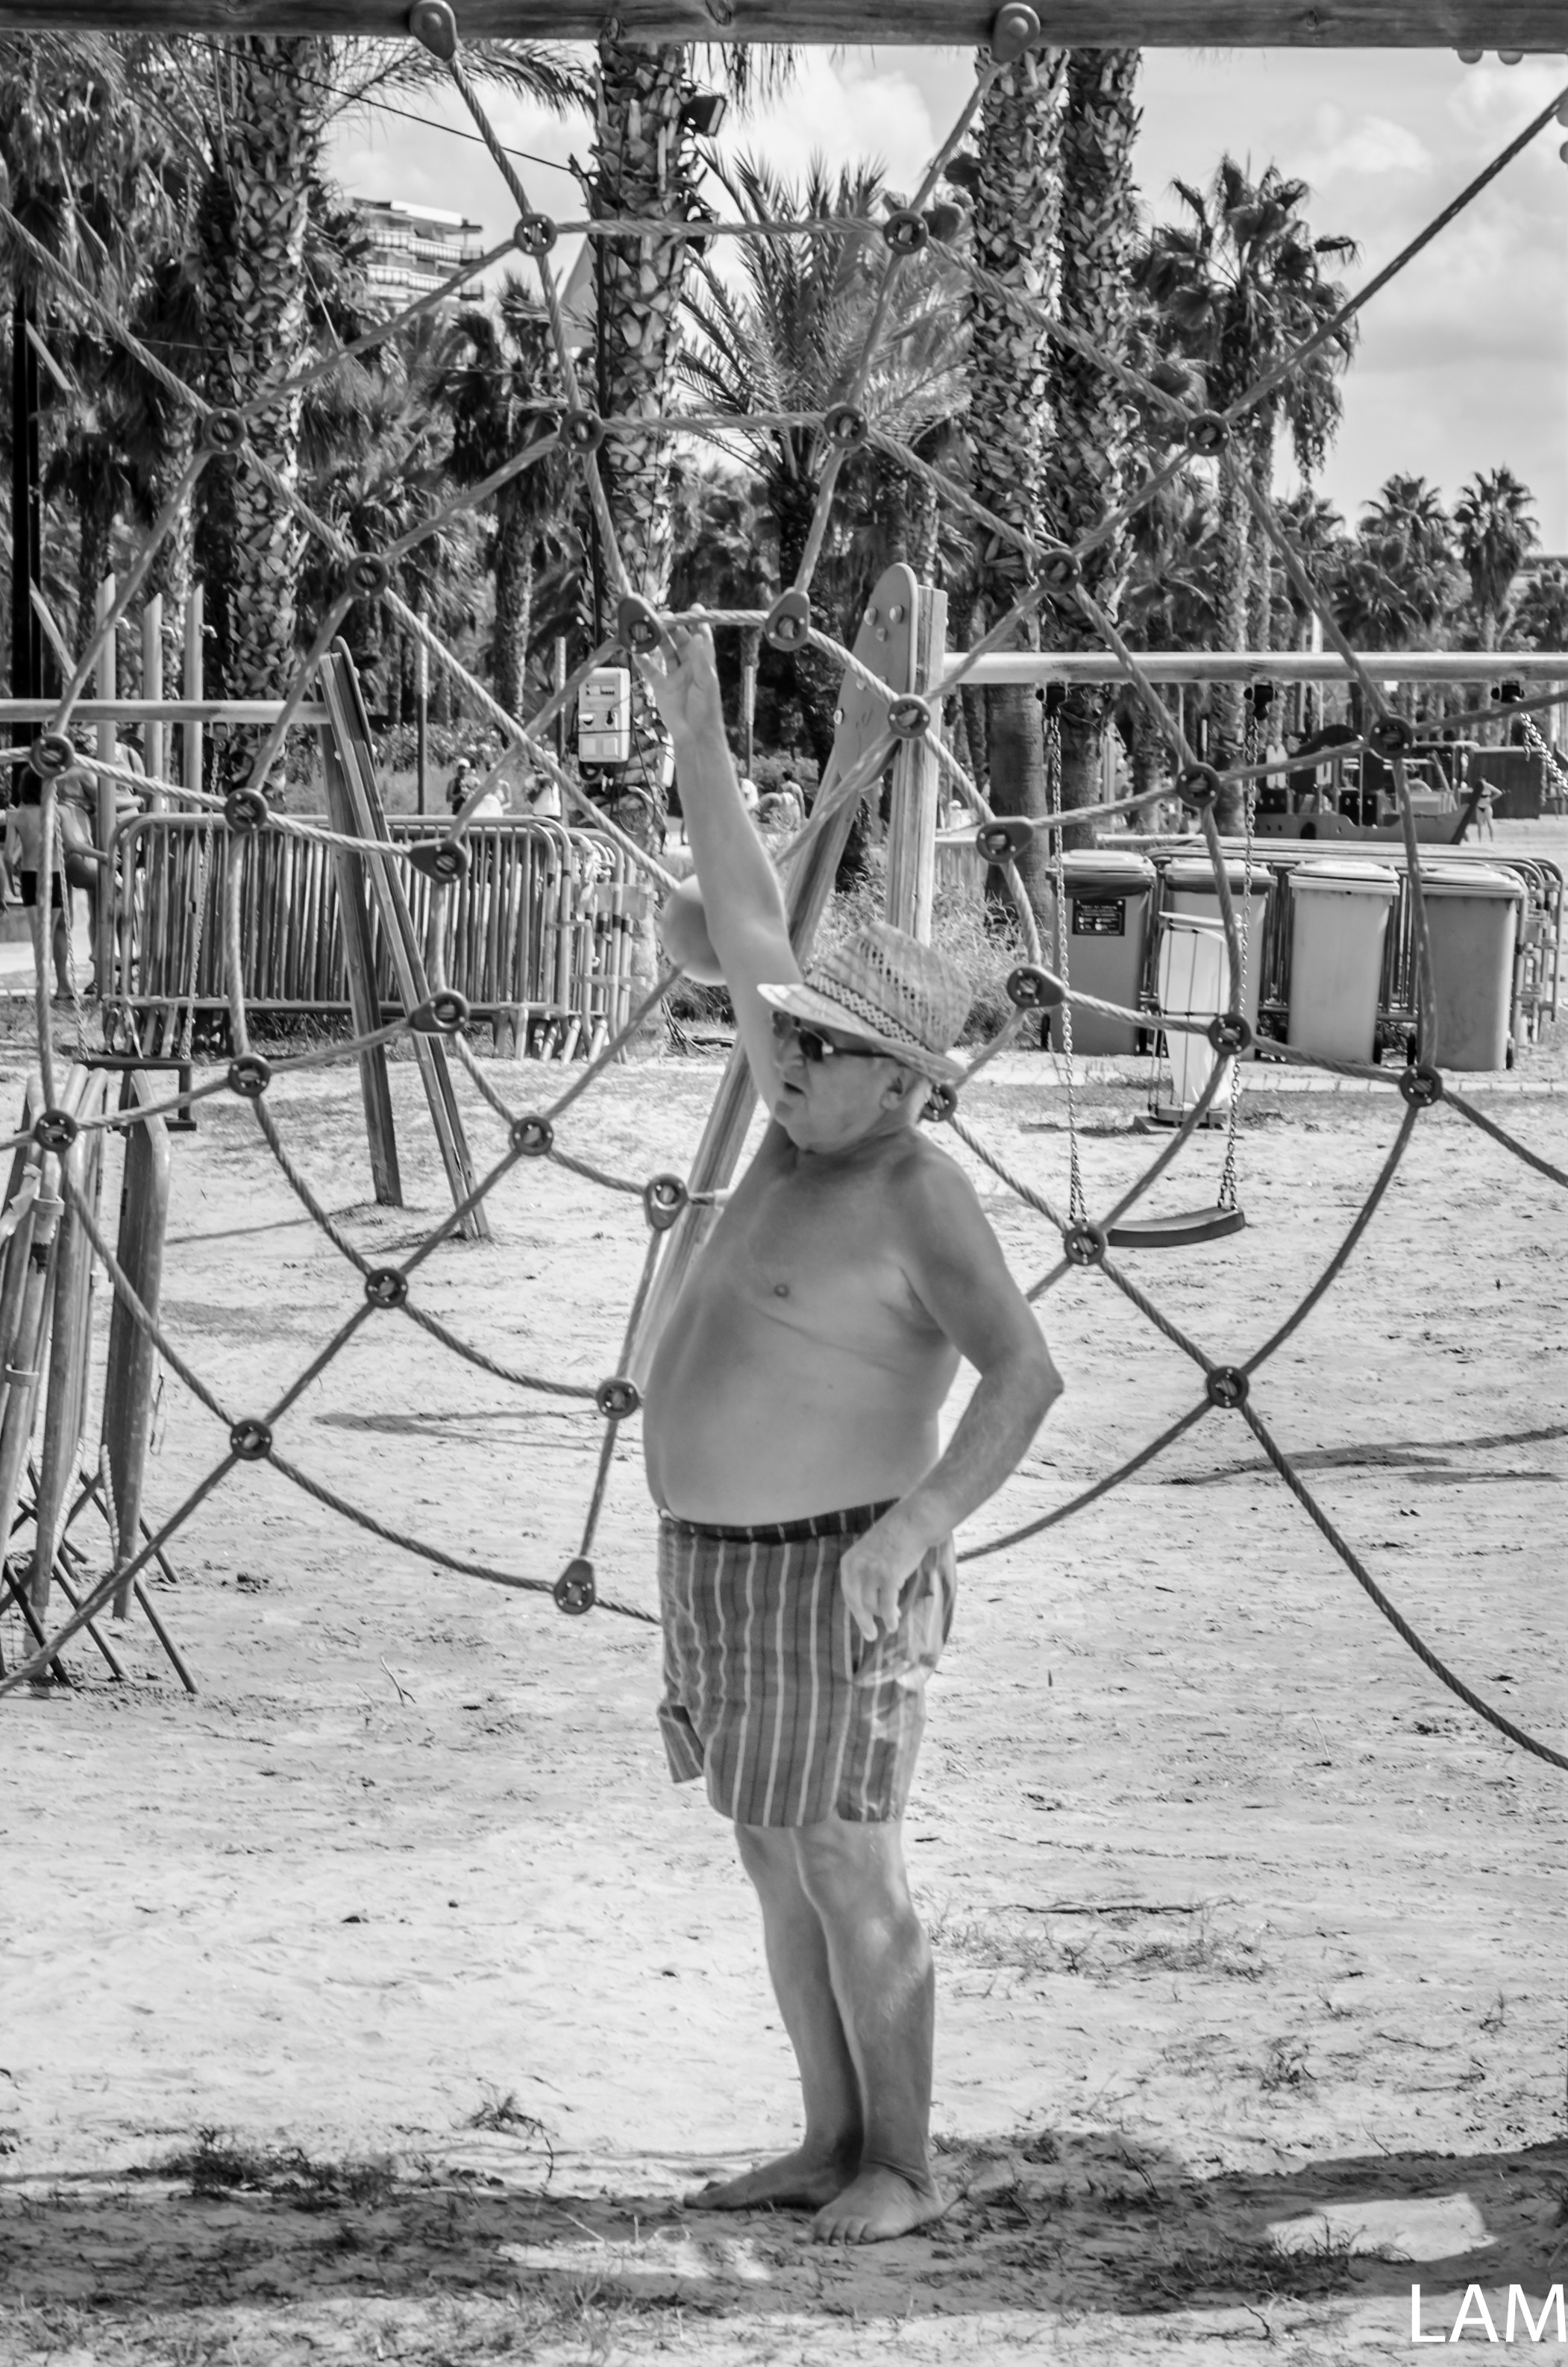
beach, black and white, street, portrait, nikon, monochrome, streetphotography, bw, candid, 50mm, photograph, d7000, salou, monochrome photography